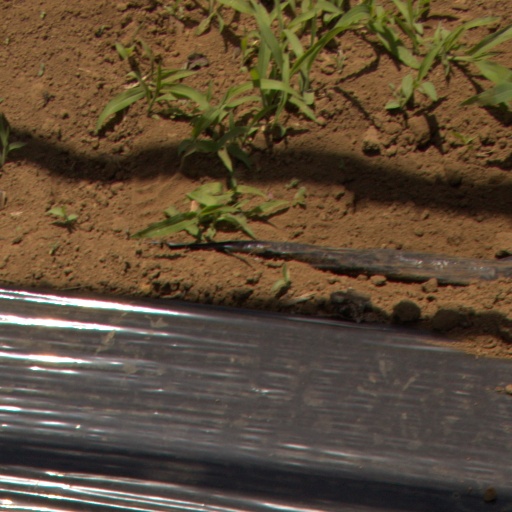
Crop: Jerusalem artichoke